2015 Strade Bianche

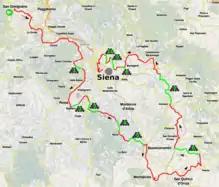
The route of the 2015 Strade Bianche included ten stretches of gravel roads.

The previous year's champion, Michał Kwiatkowski, was not selected for the 2015 race; he participated in Paris–Nice, which started the following day. The runner up from 2014, Peter Sagan was one of the favourites for the event. Another was Fabian Cancellara, who had won the race in 2008 and 2012.